Antillean Creole

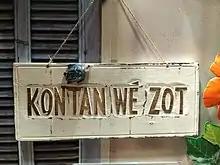
Welcome sign in Martinican Creole: "Kontan wè zot", "Happy to see you" (from the French words "content, voir, vous-autres").

Antillean French Creole (also known as Lesser Antillean Creole, Kreyol, or Patois) is a creole language that is primarily spoken in the Lesser Antilles caribbean. Its grammar and vocabulary include elements of Indigenous languages, African languages, French, and English.